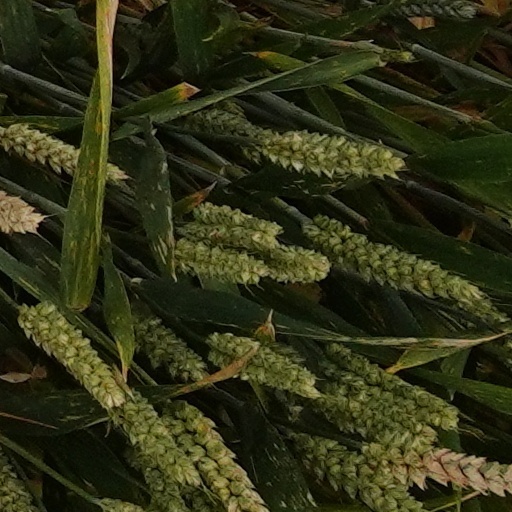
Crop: wheat